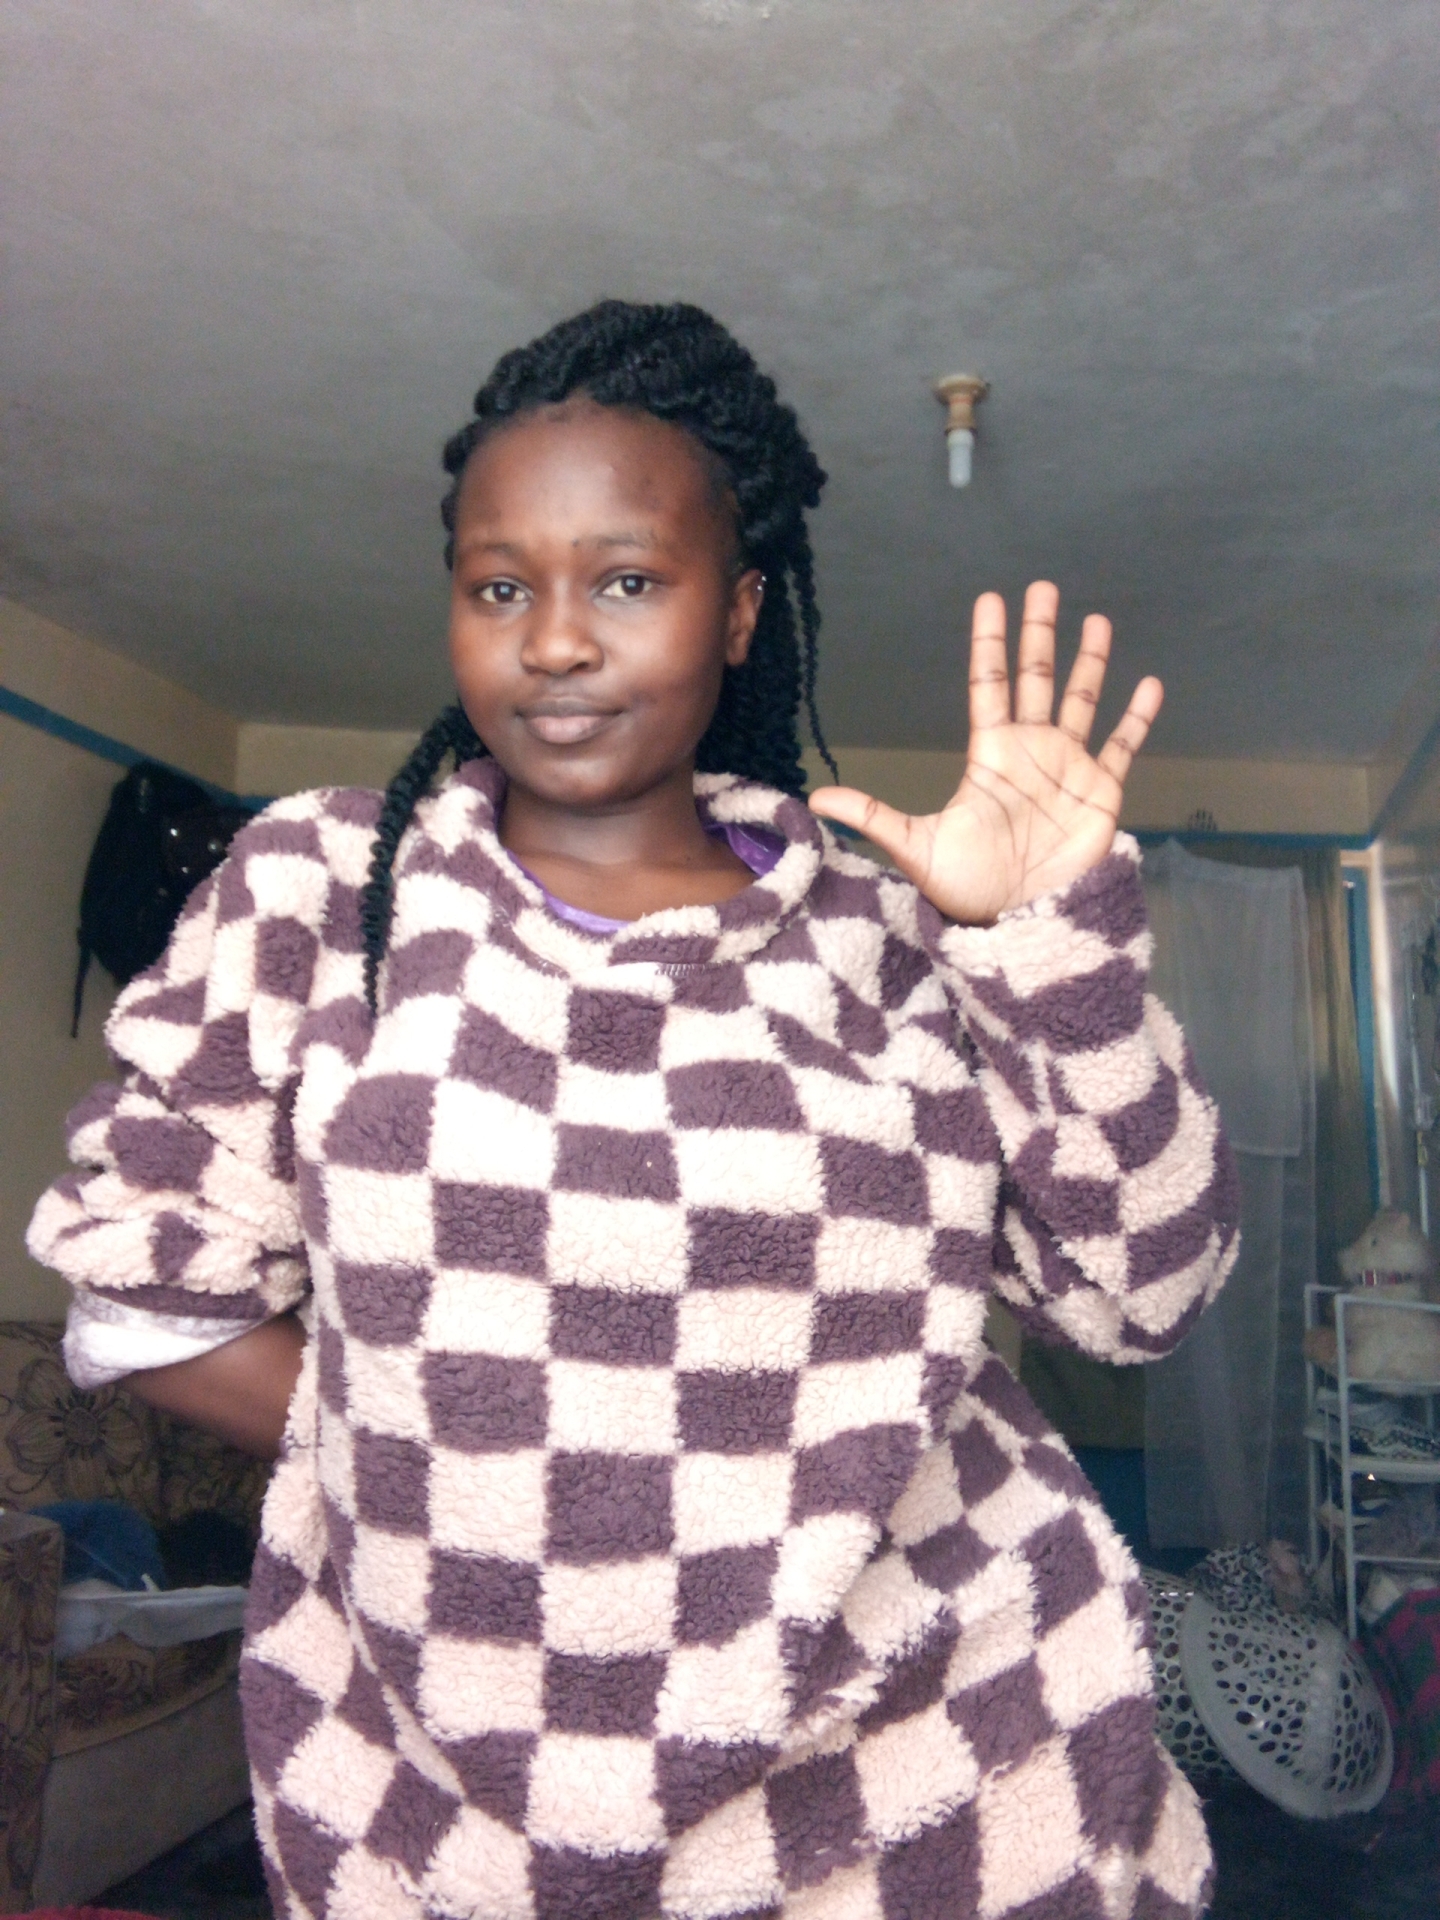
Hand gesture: palm